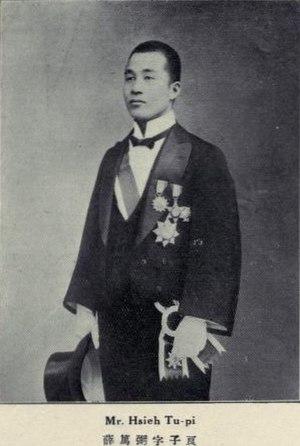
Cet article dresse une liste par ordre de mandat des maires de Pékin.